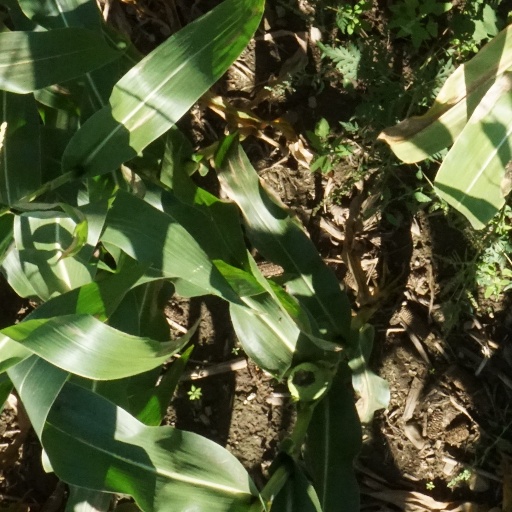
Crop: maize; corn